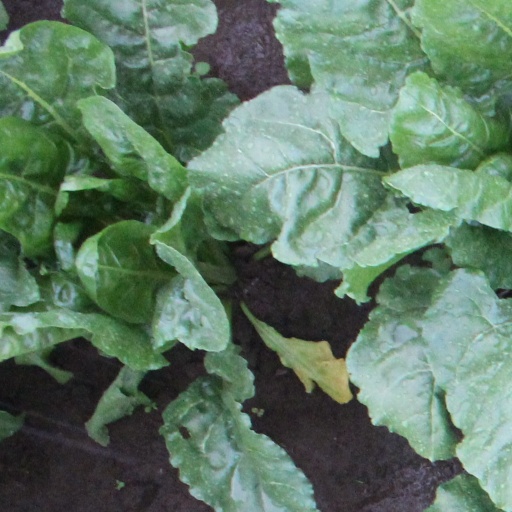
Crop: sugar beet